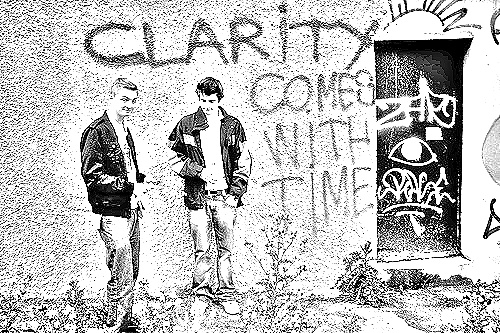
Portrait style: Sketch Portrait